Education in North Carolina

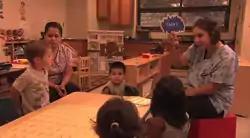
A lesson at New Kituwah Academy on the Qualla Boundary in North Carolina. This bilingual language immersion school, operated by the Eastern Band of Cherokee Indians, teaches the same curriculum as other state elementary schools

Elementary and secondary public schools are overseen by the North Carolina Department of Public Instruction. The North Carolina Superintendent of Public Instruction is the secretary of the North Carolina State Board of Education, but the board, rather than the superintendent, holds most of the legal authority for making public education policy. In 2009, the board's chairman also became the "chief executive officer" for the state's school system. North Carolina has 115 public school systems, each of which is overseen by a local school board. A county may have one or more systems within it. The largest school systems in North Carolina are the Wake County Public School System, Charlotte-Mecklenburg Schools, Guilford County Schools, Winston-Salem/Forsyth County Schools, and Cumberland County Schools. In total there are 2,425 public schools in the state, including over 200 charter schools. North Carolina Schools were segregated until the "Brown v. Board of Education" trial and the release of the Pearsall Plan.